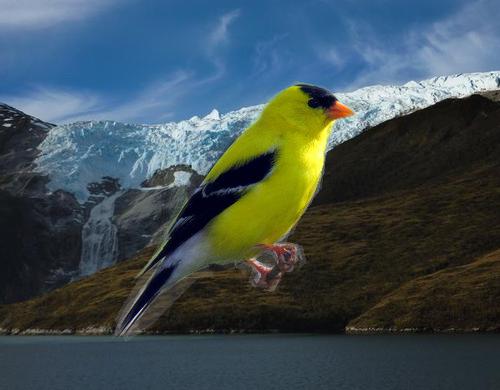
Bird species: American_Goldfinch
Bird type: landbird
Background: water